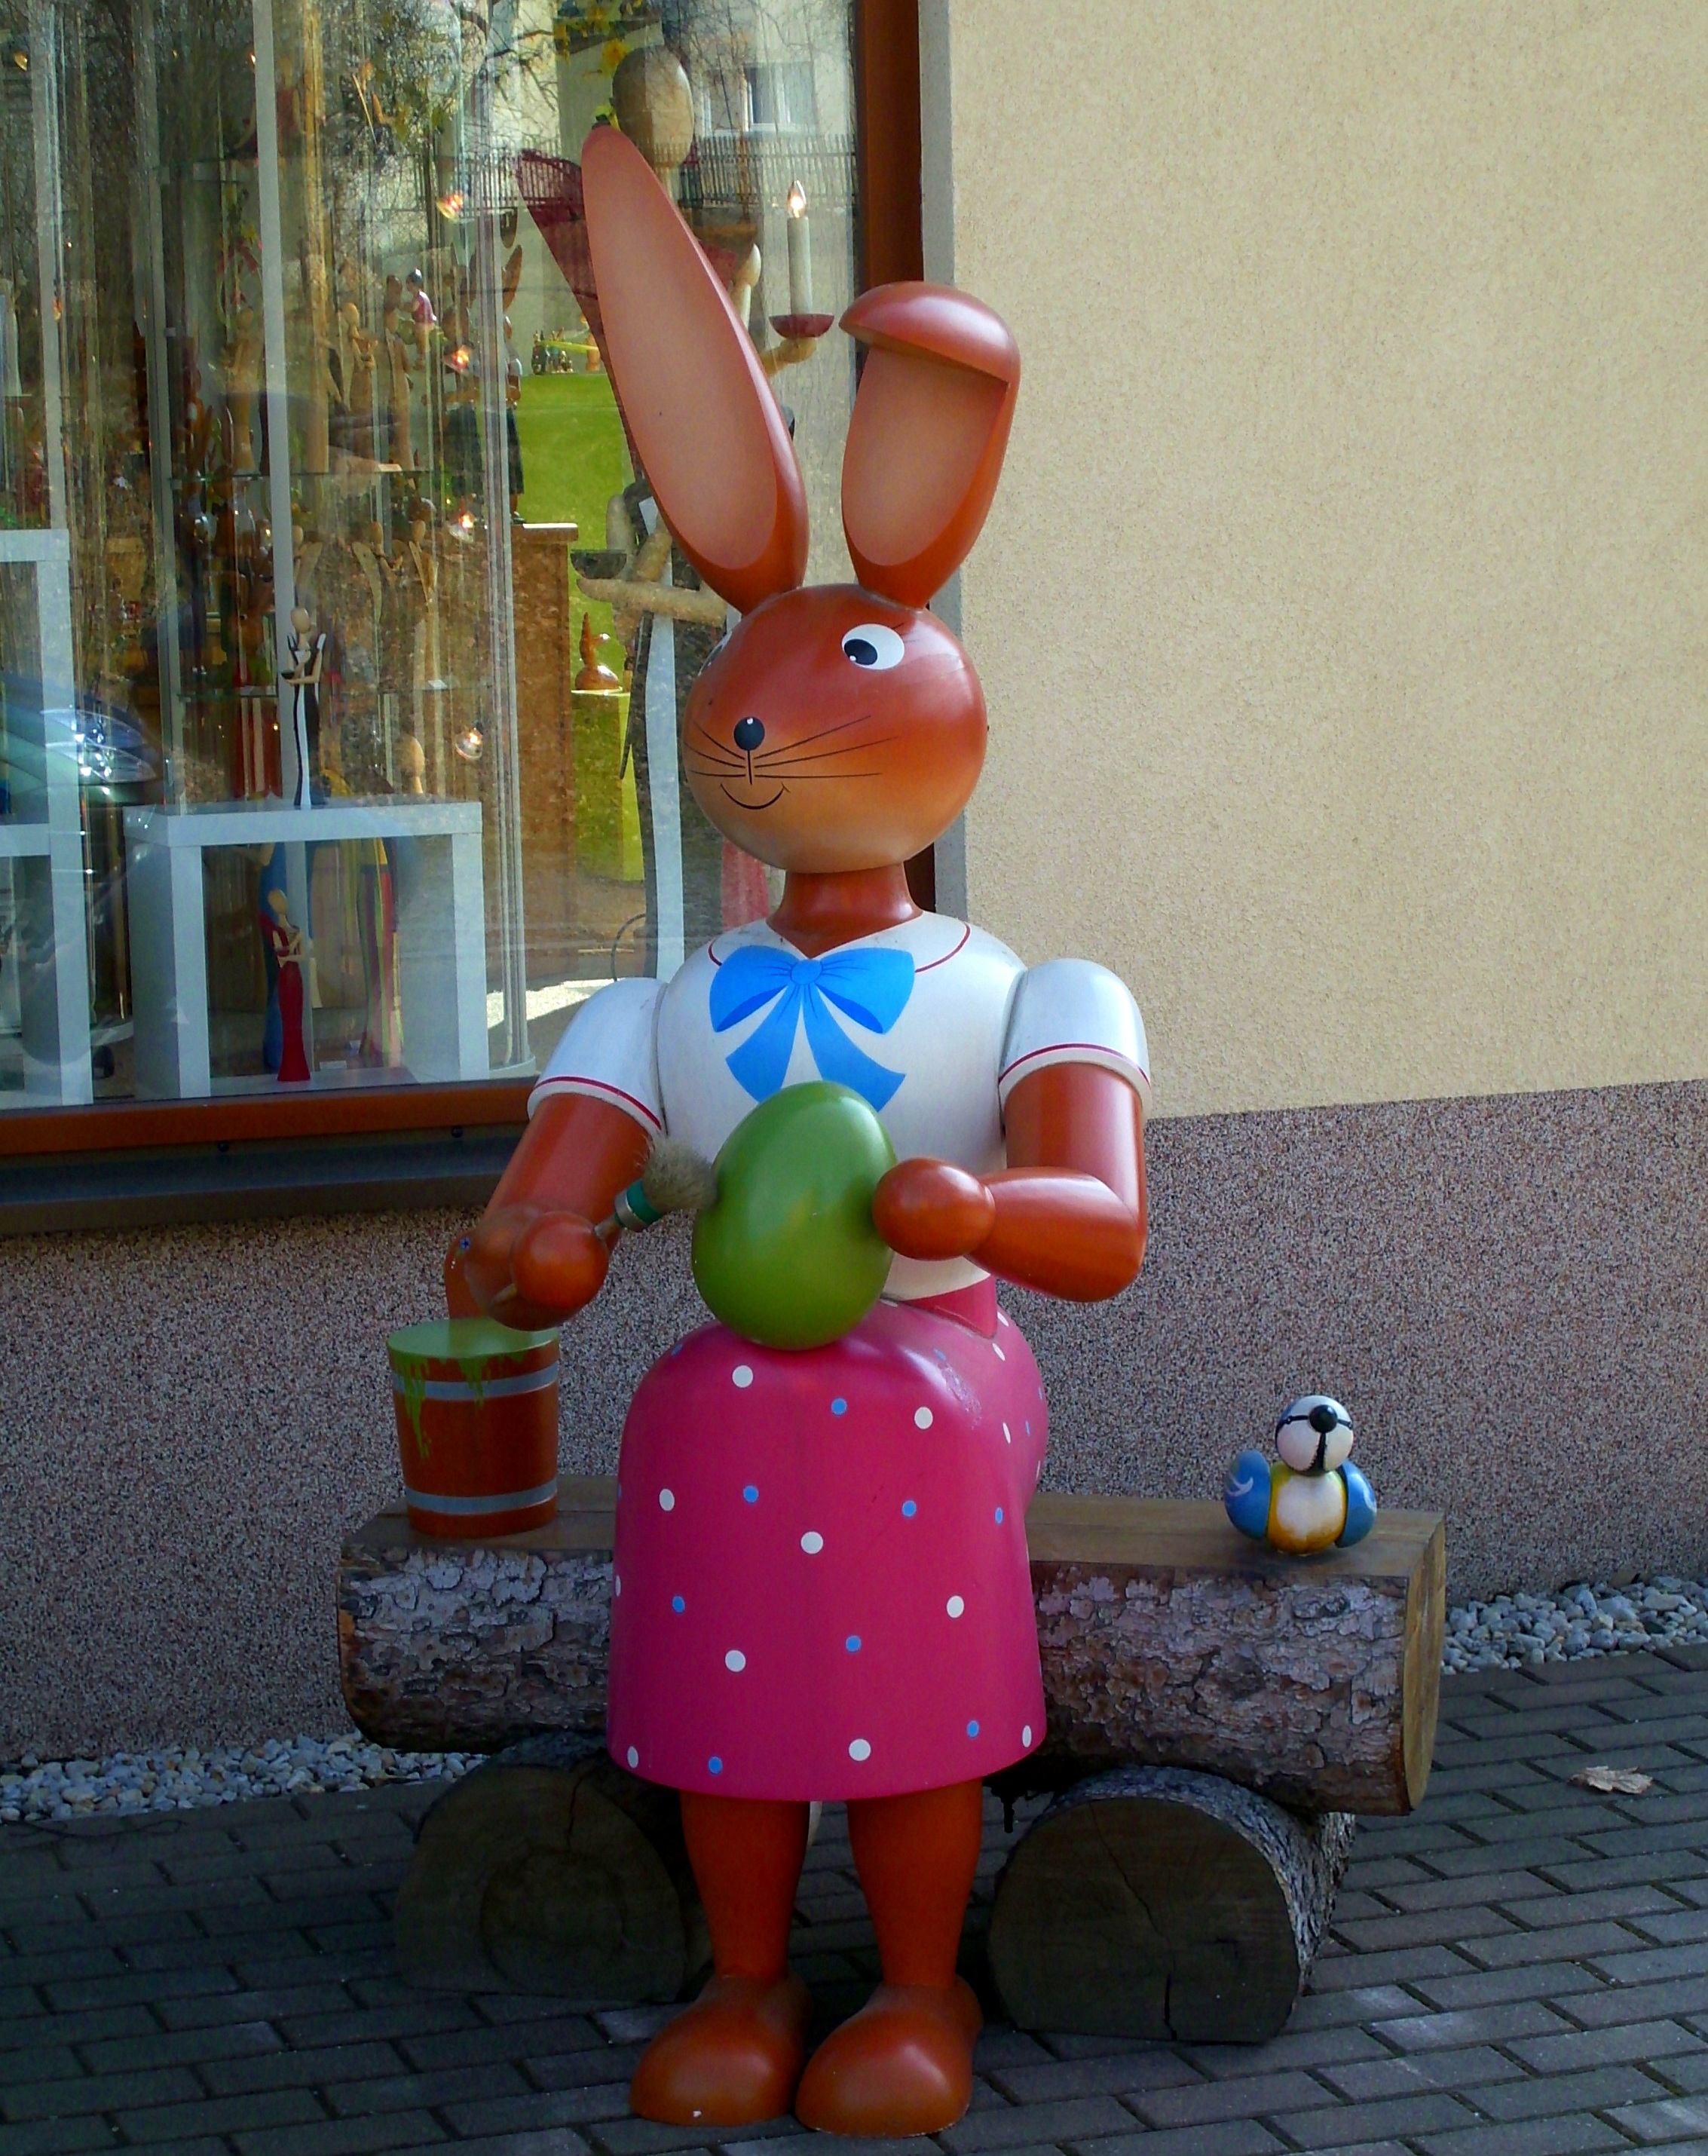
wood, monument, statue, toy, hare, jewellery, figure, easter, mascot, easter bunny, easter decoration, customs, ore mountains, gahlenz, stuffed toy